Driving licence in the Republic of Ireland

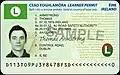
Example of the learner permit issued in the Republic of Ireland.

Obtaining a Learner Permit requires passing the afore-mentioned computerised theory test. Also required for the Learner Permit are: valid proof of address, valid proof of PPSN, valid photographic ID and Eyesight Report (where necessary). The "Application Form for a Learner Permit D201" must be filled in and brought to the local NDLS office.